Crépinette

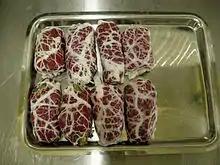
Ostrich crépinettes

A crépinette is a small, flattened sausage, sometimes referred to as a sausage parcel. It is similar in shape to a sausage patty, circular, and flattened.